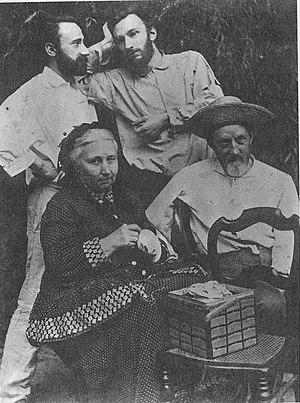
La famille Curie est une illustre famille de scientifiques. Plusieurs membres ont reçu le prix Nobel, notamment de physique, chimie ou le prix Nobel de la paix. Pierre et Marie Curie, ainsi que leur fille, Irène Joliot-Curie, et leur gendre, Frédéric Joliot, en sont les membres les plus éminents.
Eugène Curie est un médecin français, né le 28 août 1827 à Mulhouse et mort le 25 février 1910 à Sceaux.
Jacques Curie est un physicien français, professeur de minéralogie à l'université de Montpellier.